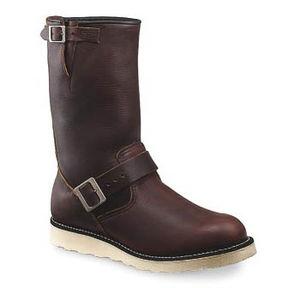
Les Engineer boots, également appelées bottes d'ingénieur ou bottes d'ingénierie, sont un type de bottes de travail traditionnelles américaines en cuir. Leur construction robuste sans lacets les a rendus populaires parmi les motocyclistes. Développées à l'origine dans les années 1930 pour les chauffeurs travaillant sur des locomotives à vapeur, ces bottes ont acquis une popularité considérable dans la période de l'après Seconde Guerre mondiale avec l'essor de la culture motocycliste.